2009 Mediterranean Sea migrant shipwreck

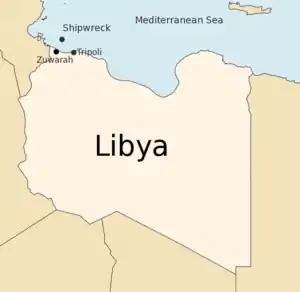

A second boat, similar to the one that capsized and carrying another 350 people, was rescued by an Italian merchant ship in the same area of sea on 29 March after being spotted by a nearby oil platform. Two more similar boats arrived in Italy in subsequent weeks, and a further two remained missing, having left Libya but never arrived in Italy. Coastguards from the two countries continued to search for the latter two boats. The capsized boat and the two that went missing are thought to have carried at least 500 people, of whom 200 were Nigerian.